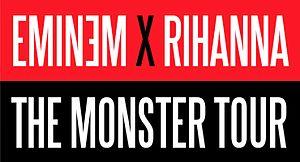
The Monster Tour est une tournée musicale mettant en scène le rappeur américain Eminem aux côtés de la chanteuse barbadienne Rihanna. Cette tournée, exclusivement américaine, débute le 7 août 2014. Le premier show, qui s'est déroulé au Rose Bowl Stadium de Pasadena, en Californie, est un succès ; les deux artistes se produisent à guichets fermés devant une audience de 90 000 personnes. The Monster Tour s'achève le 23 août au Comerica Park de Détroit.